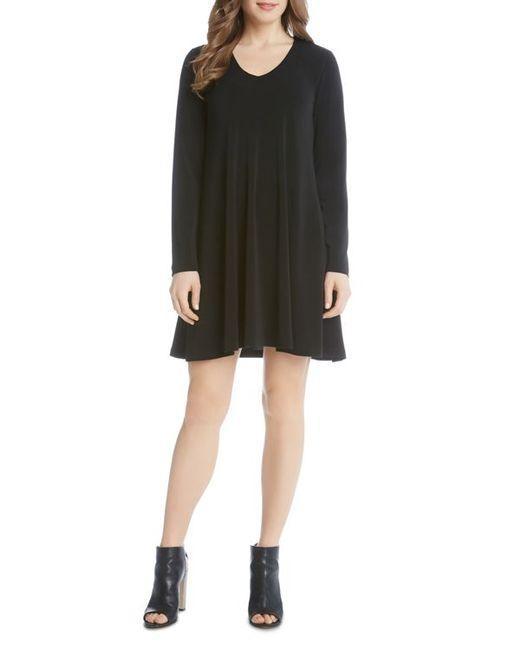
schlichtes schwarzes Kleid über den Knien, lange Ärmel, schwarze Absätze